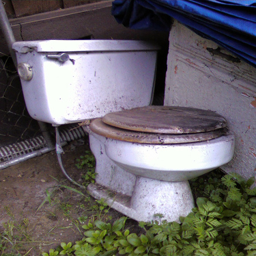
An old toilet sits outside next to a plant.
An old, dirty toilet with a wooden seat sits outside.
The redneck family was so lacking in self-consciousness that they placed their toilet right in the yard where all the pedestrians could watch them poop.
A dirty toilet that is outside next to a gate.
An old toilet with a wooden seat is sitting outside.